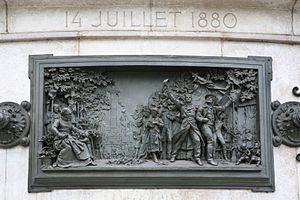
Fête nationale (1880-07-14), haut-relief en bronze de Léopold Morice, Monument à la République, Place de la République, Paris, 1883
La fête nationale française, également appelée 14 Juillet, est la fête nationale de la République française. C'est un jour férié en France.
Le Monument à la République, dit aussi Statue de la République, est un ensemble statuaire monumental, œuvre de Léopold Morice. Inaugurée en 1883 sur la place de la République à Paris, en France, elle représente une allégorie de la République.